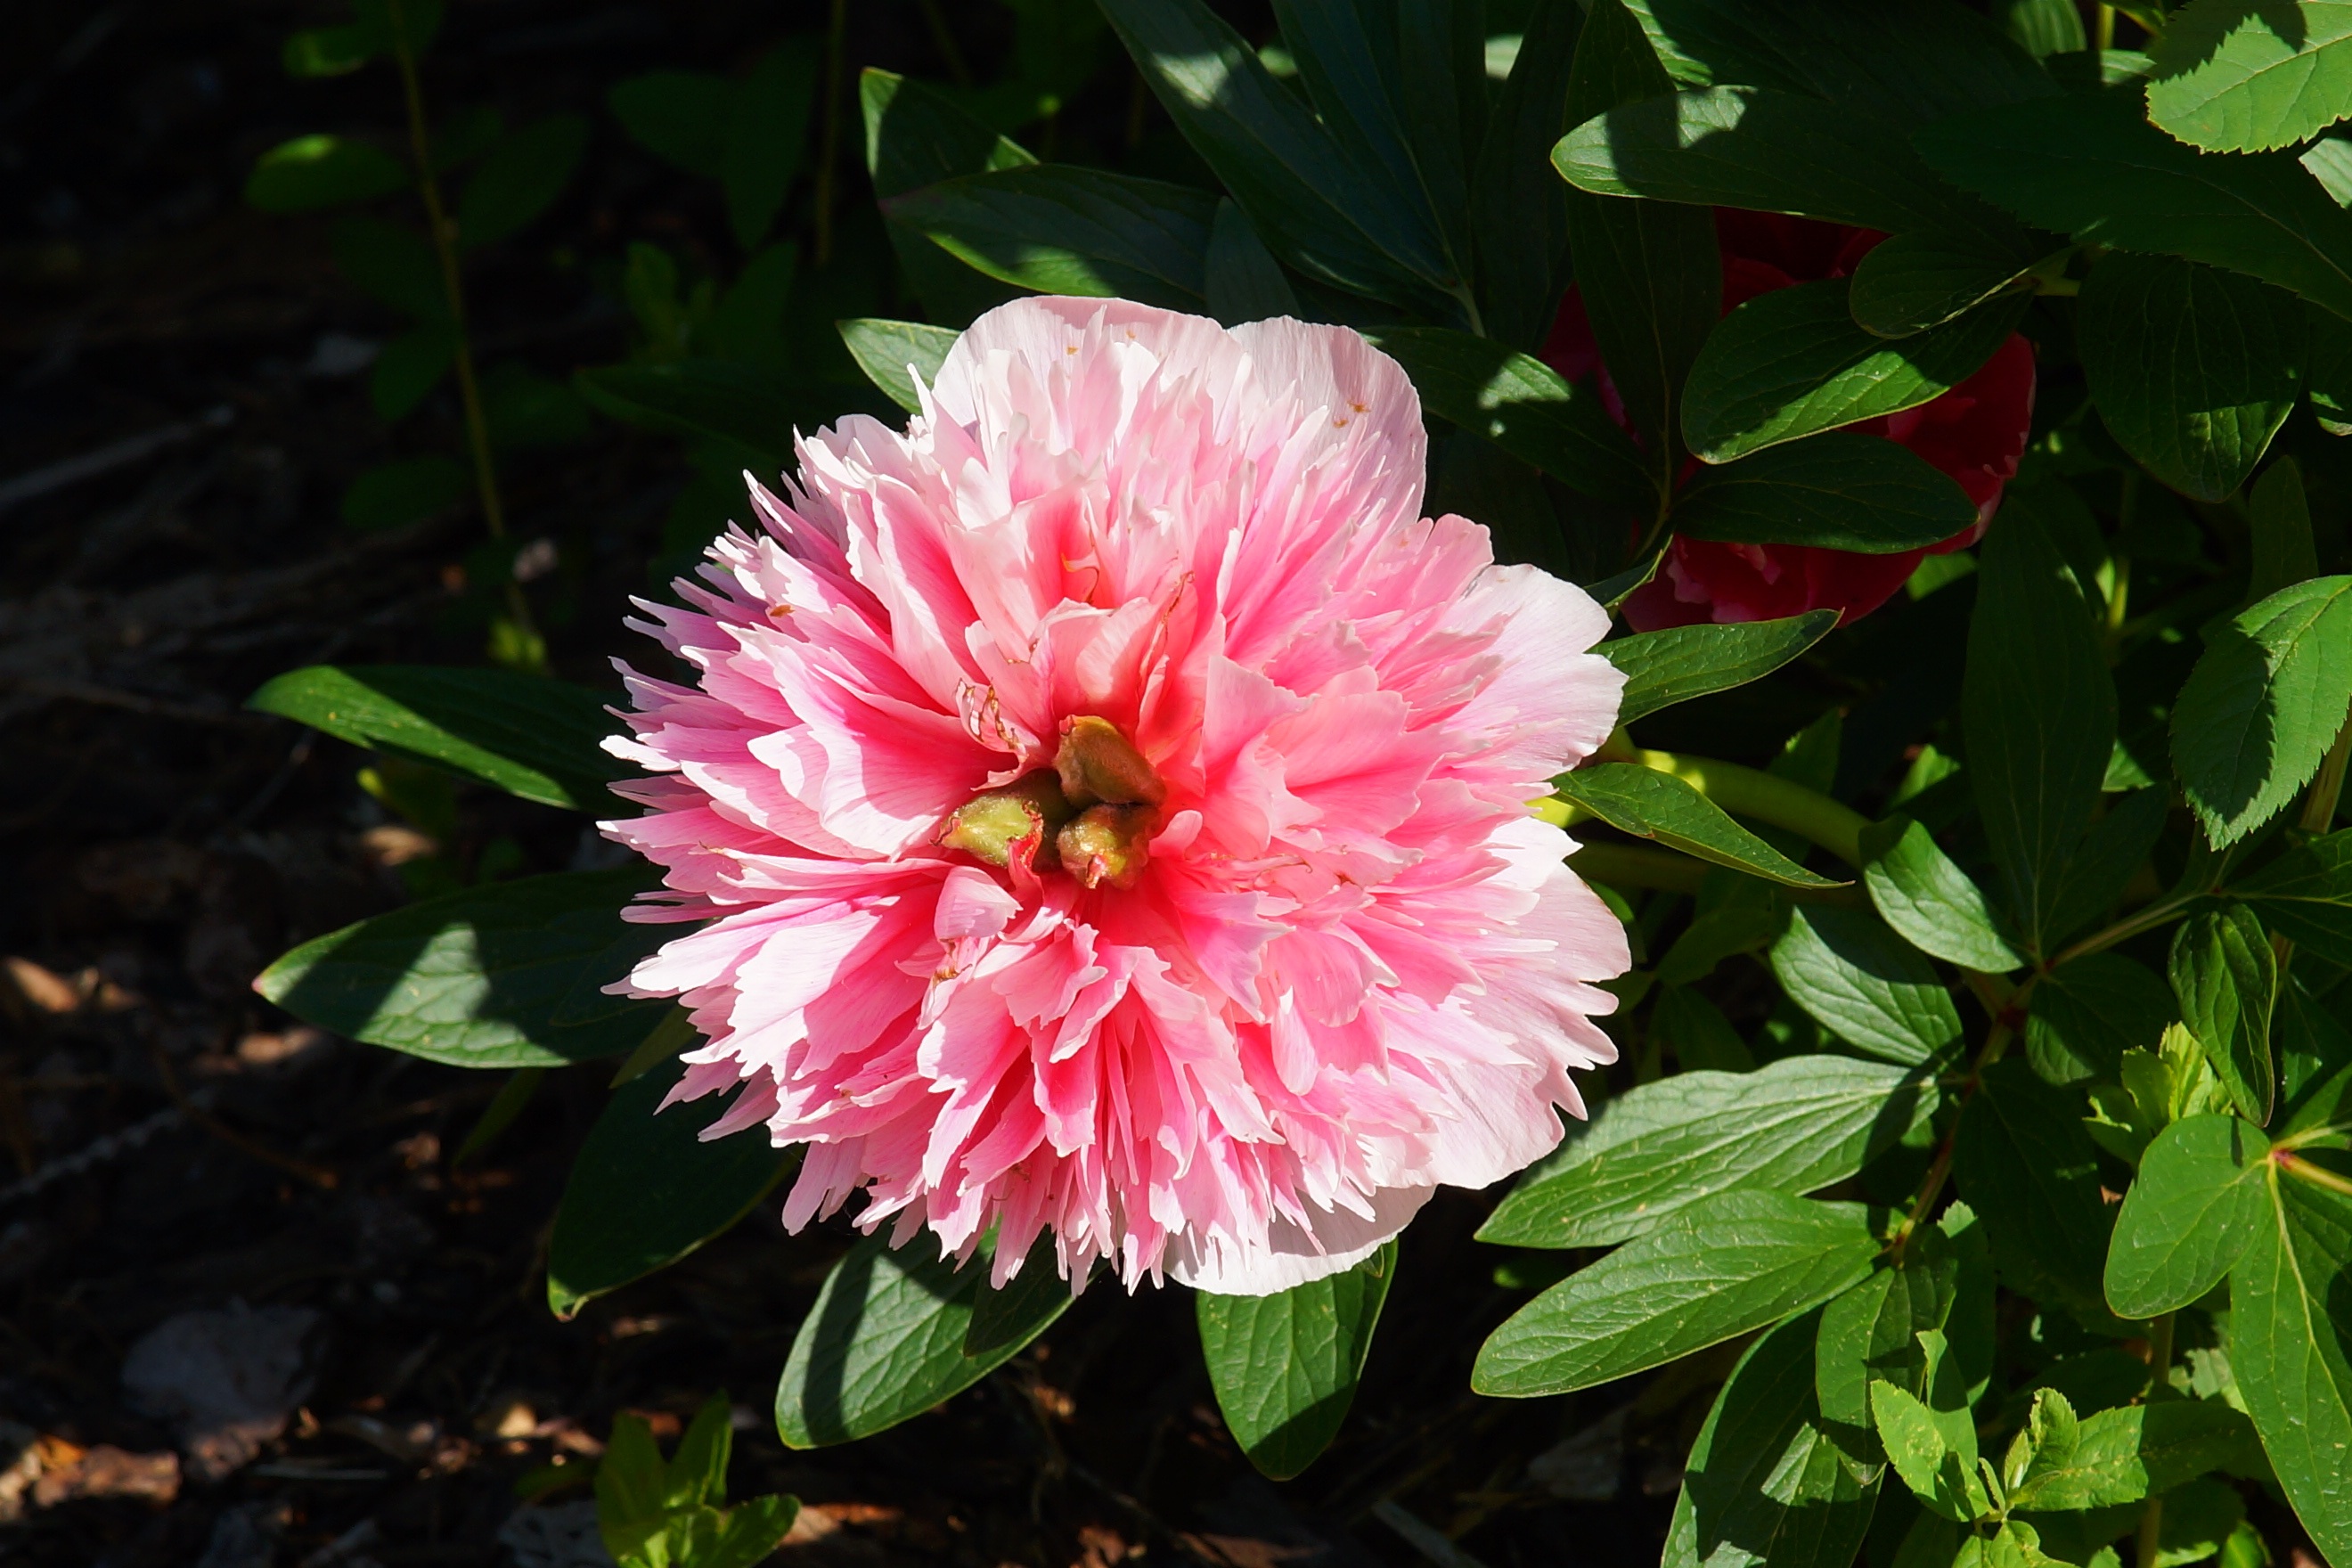
blossom, plant, sweet, flower, petal, bloom, summer, botany, colorful, garden, pink, close, flora, dahlia, petals, peony, fragrance, flowering plant, daisy family, annual plant, land plant